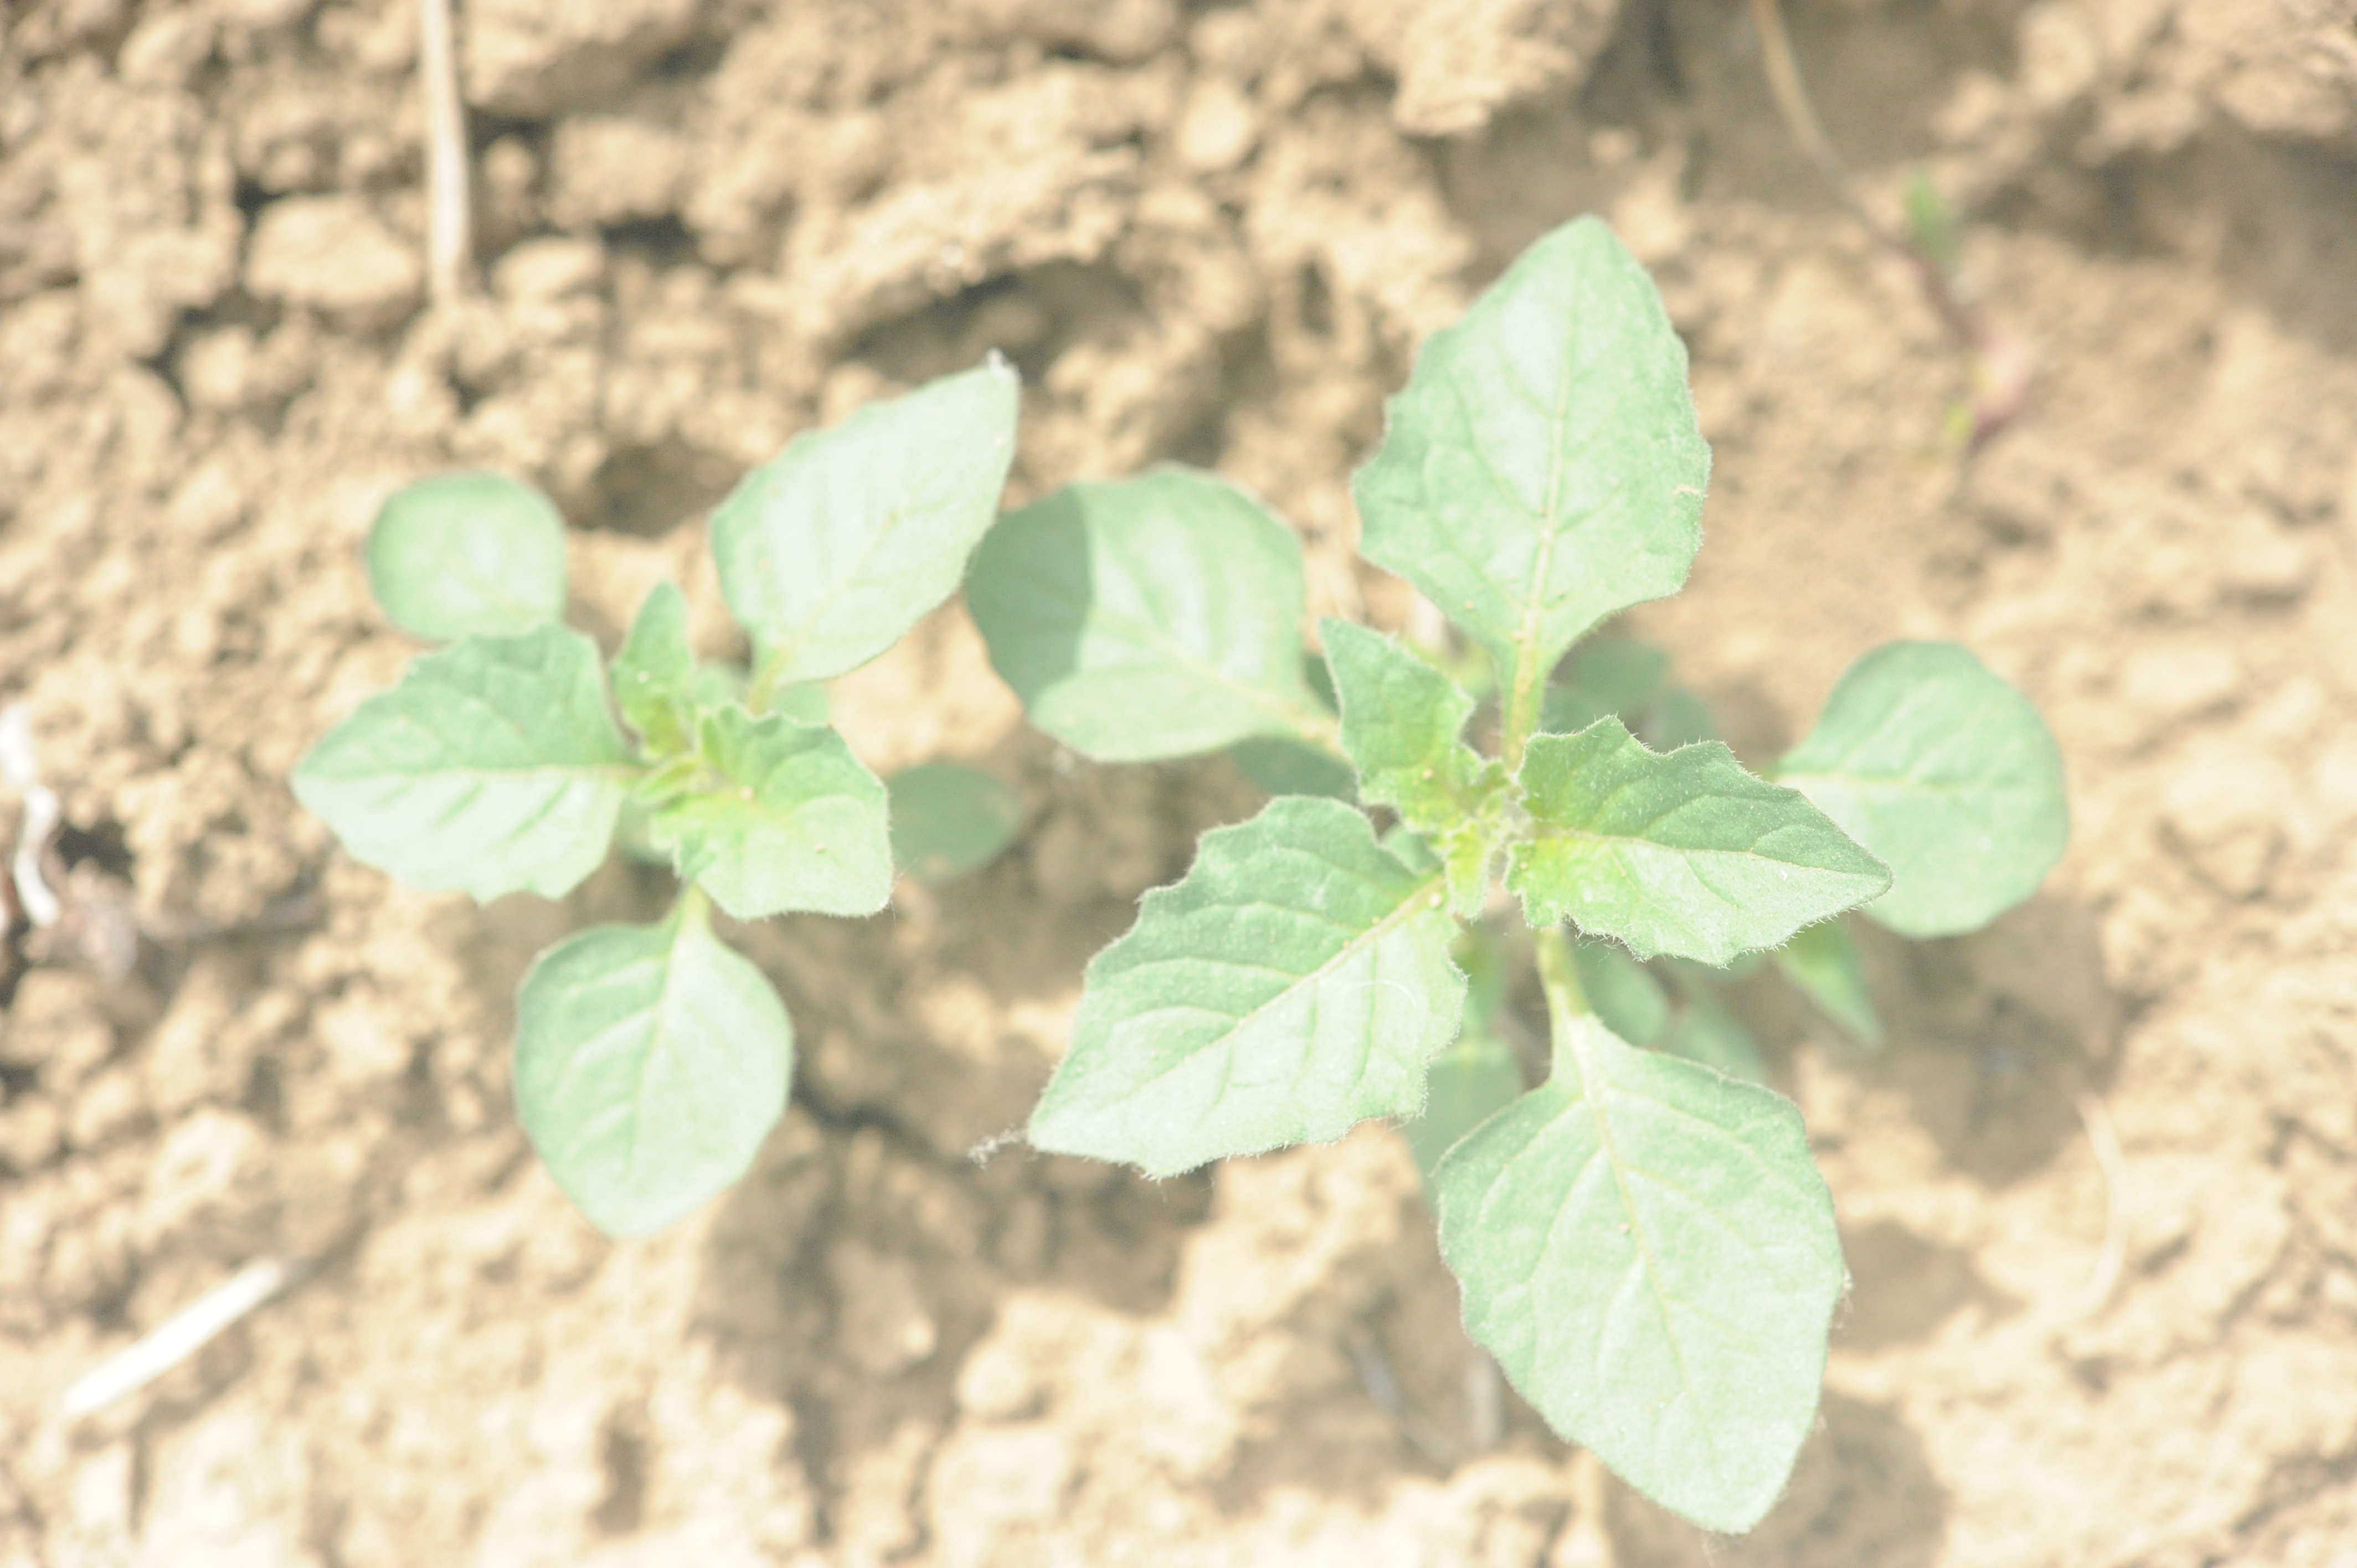
Label: black_nightshade